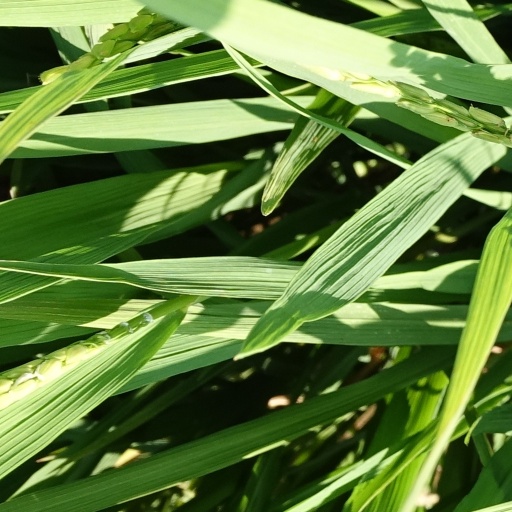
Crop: rice